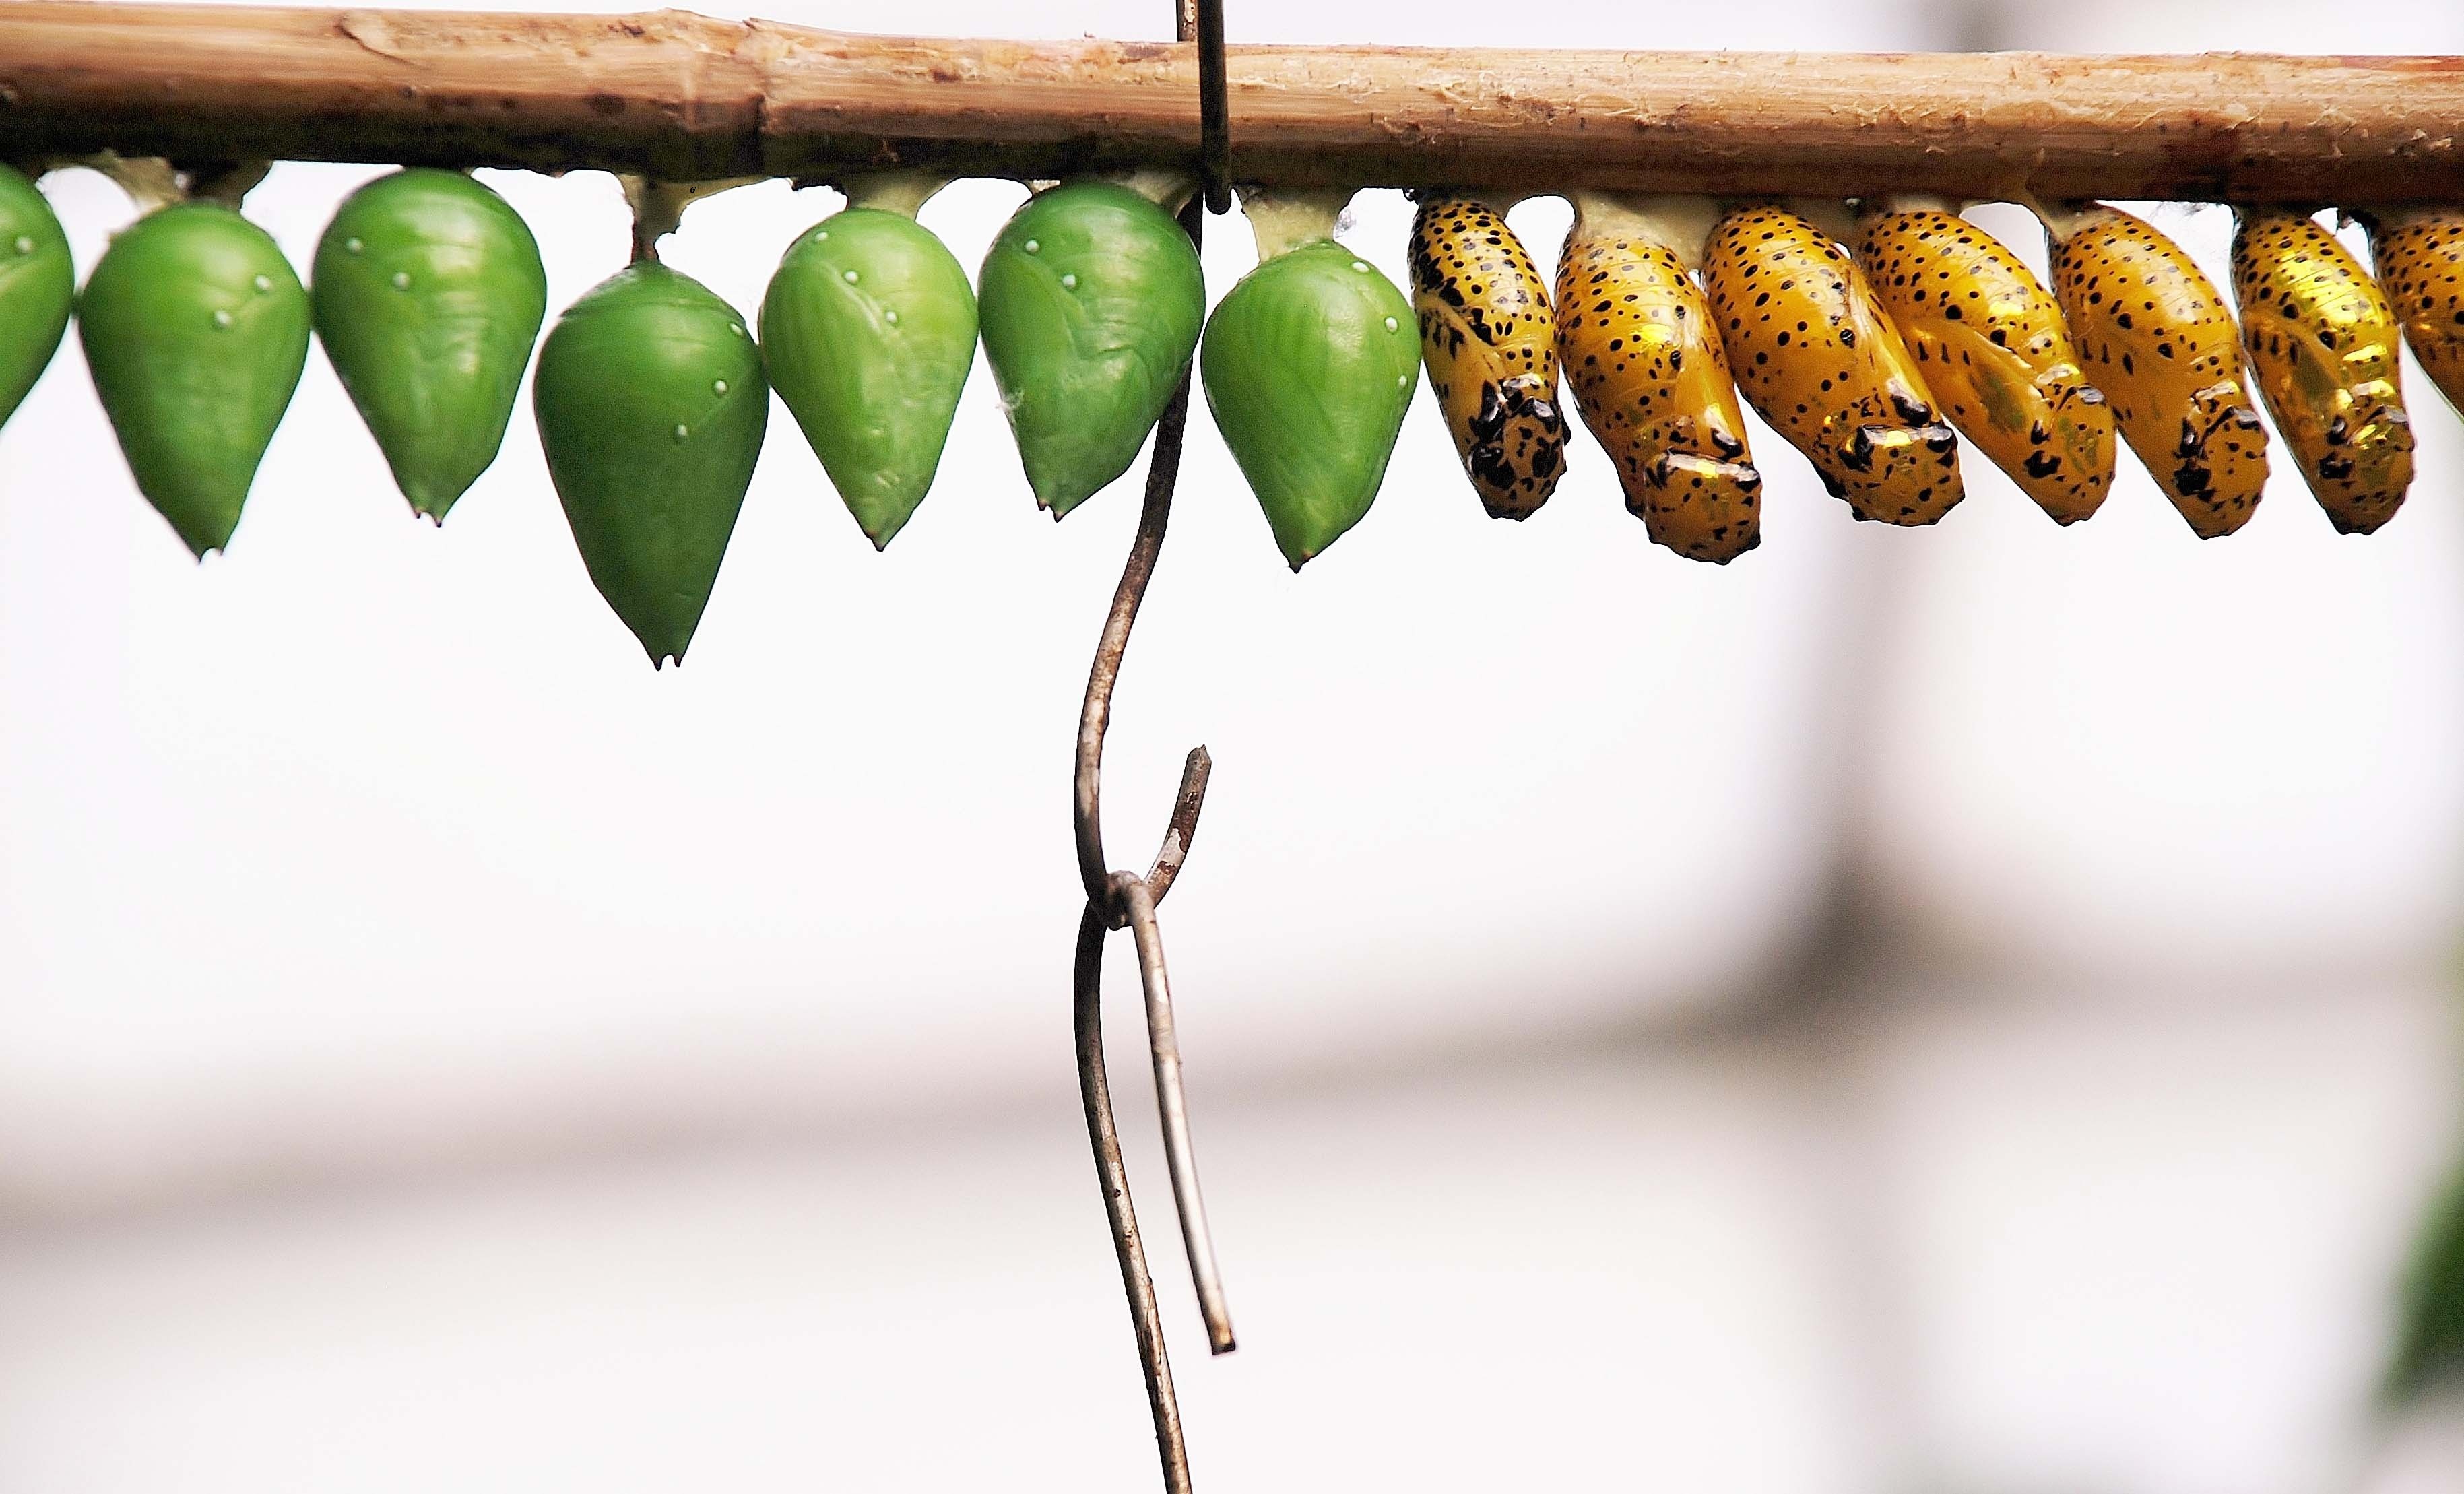
branch, light, plant, leaf, flower, cute, food, green, golden, produce, insect, rest, yellow, flora, twig, sparkle, close up, stage, dolls, butterflies, macro photography, sleeve, flowering plant, glazed includes, land plant, butterfly dolls, insect larvae, gold glazed includes